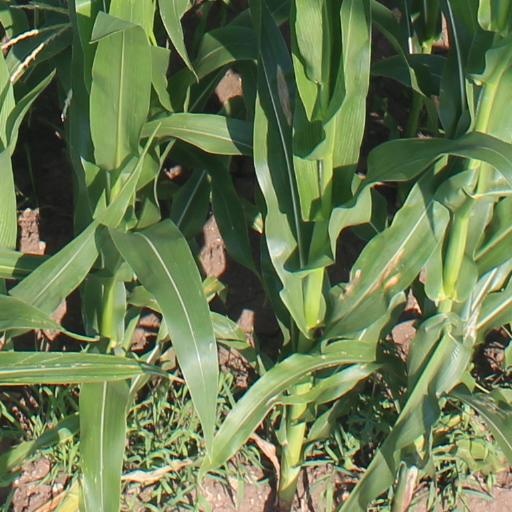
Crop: maize; corn